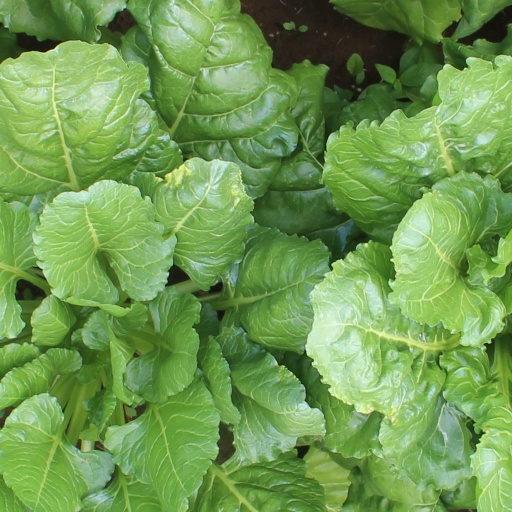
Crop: sugar beet